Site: brandenburg
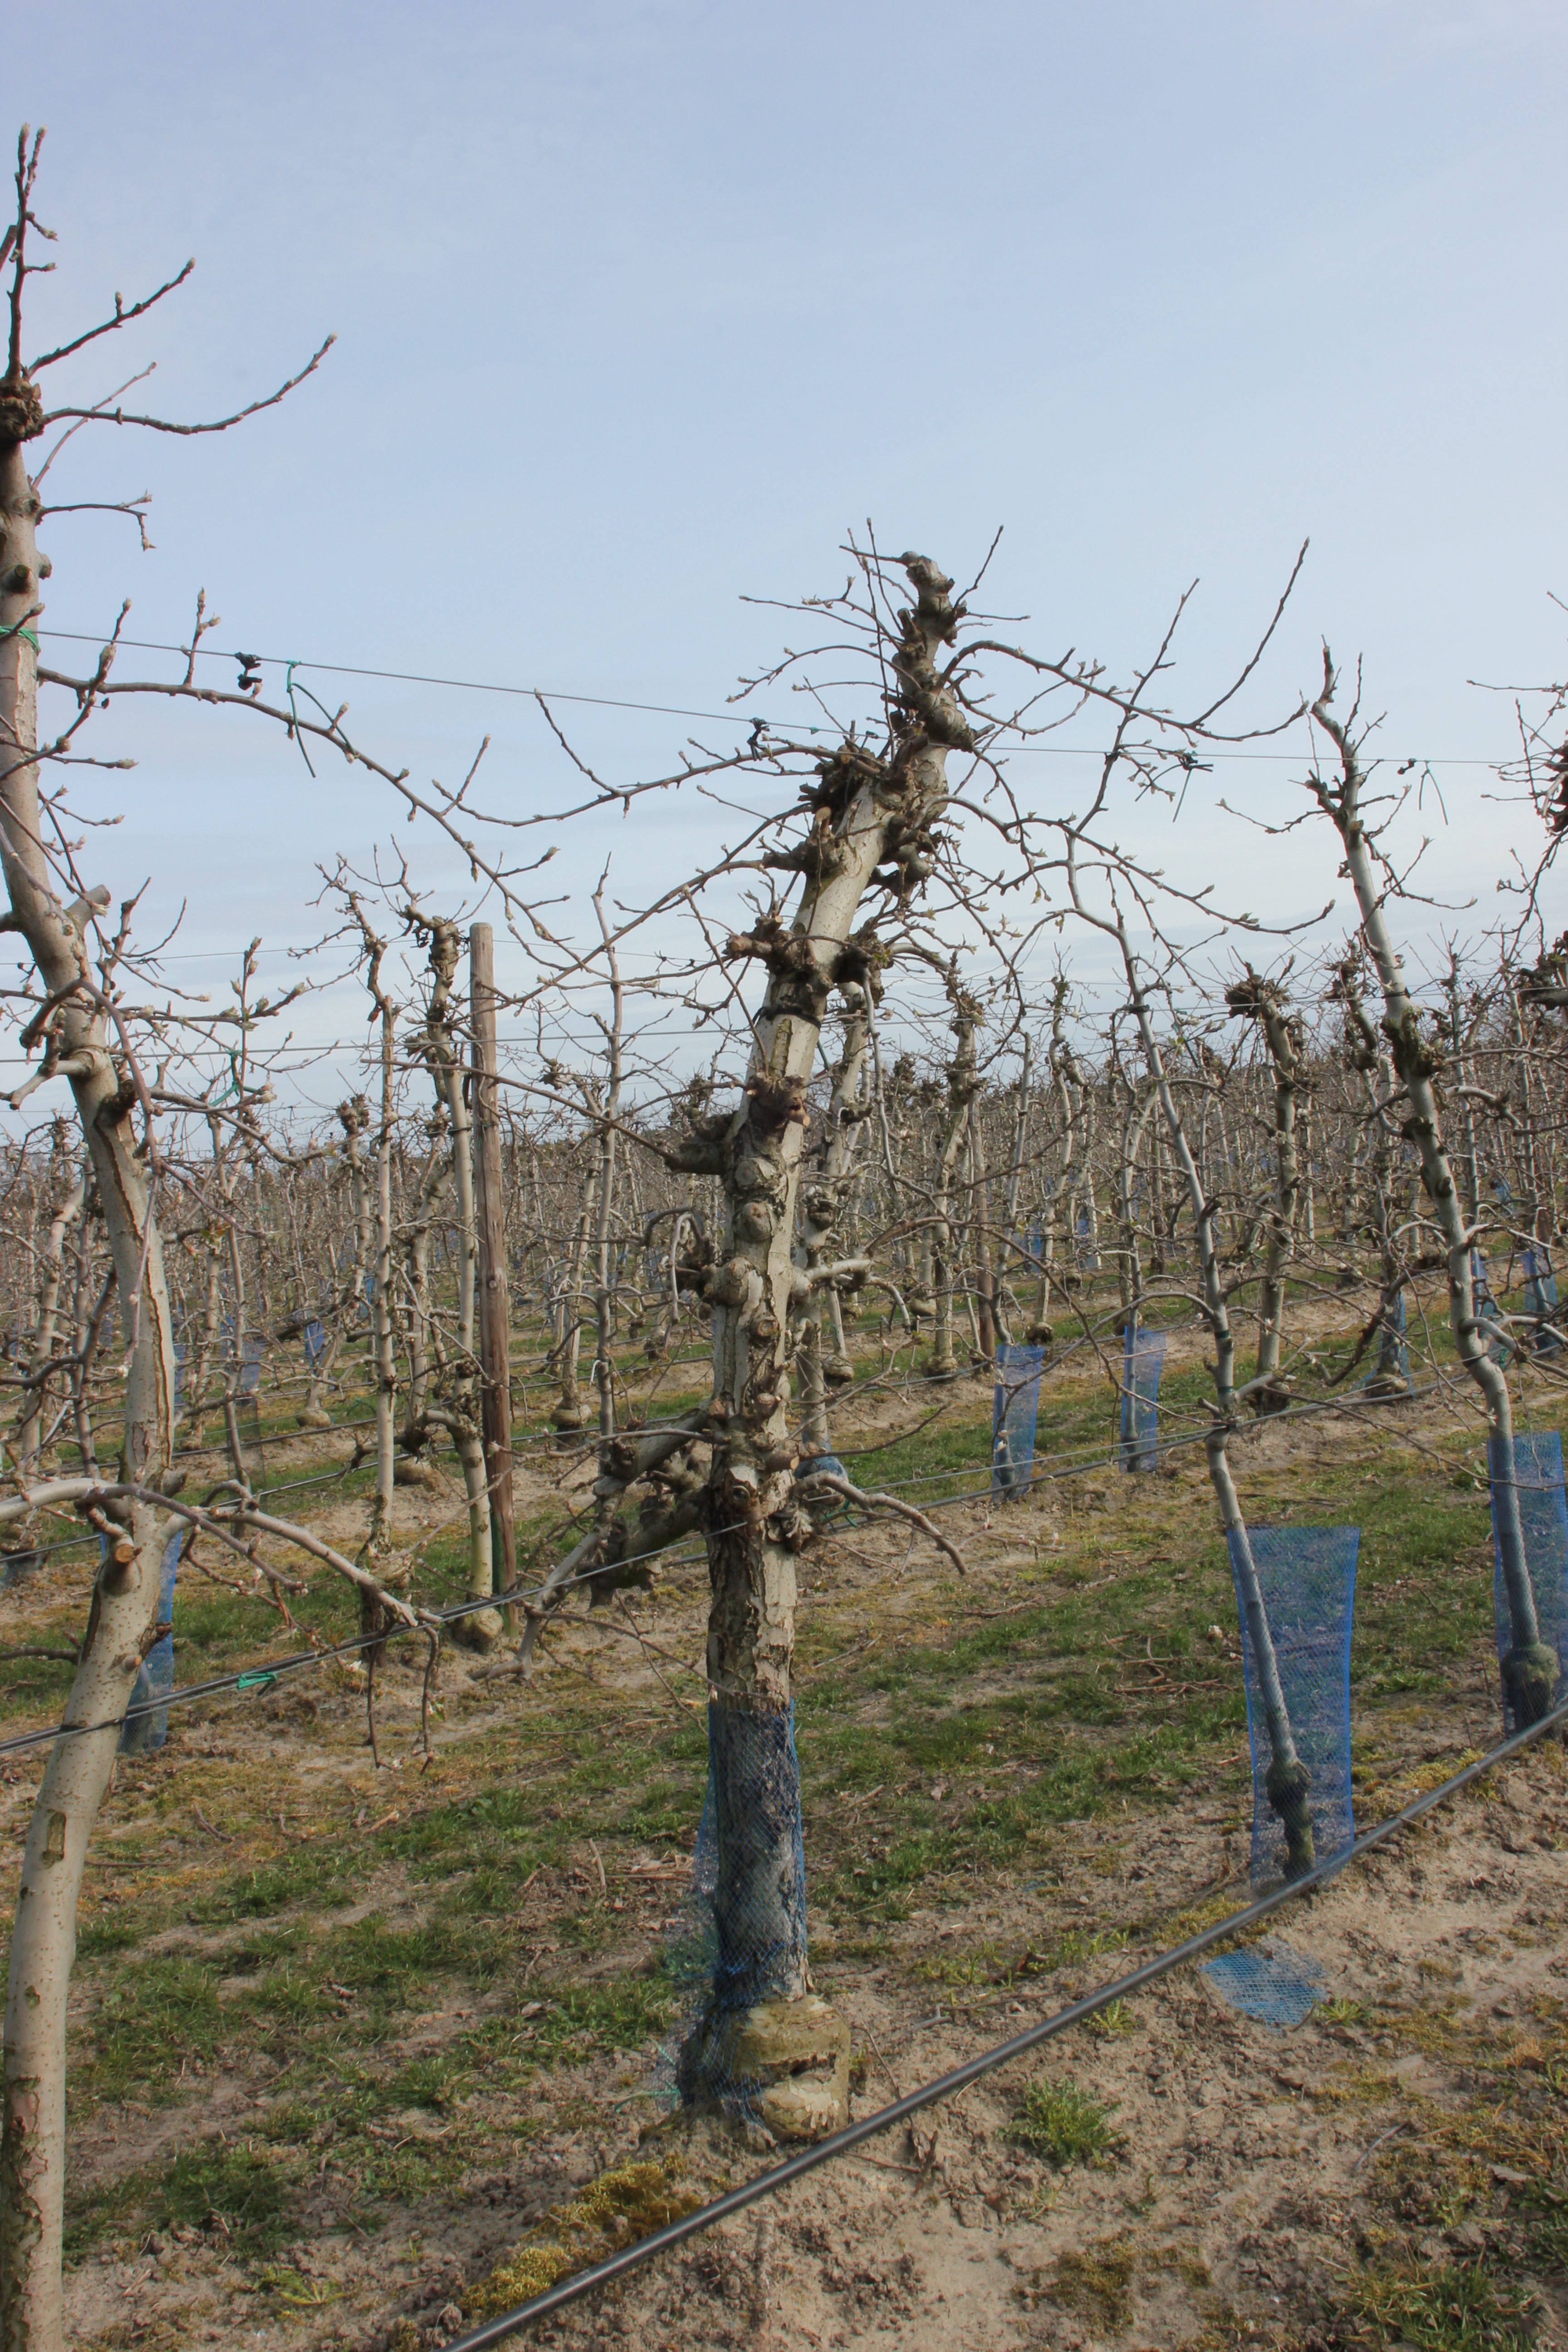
Growth stage (BBCH 54): Inflorescence emergence